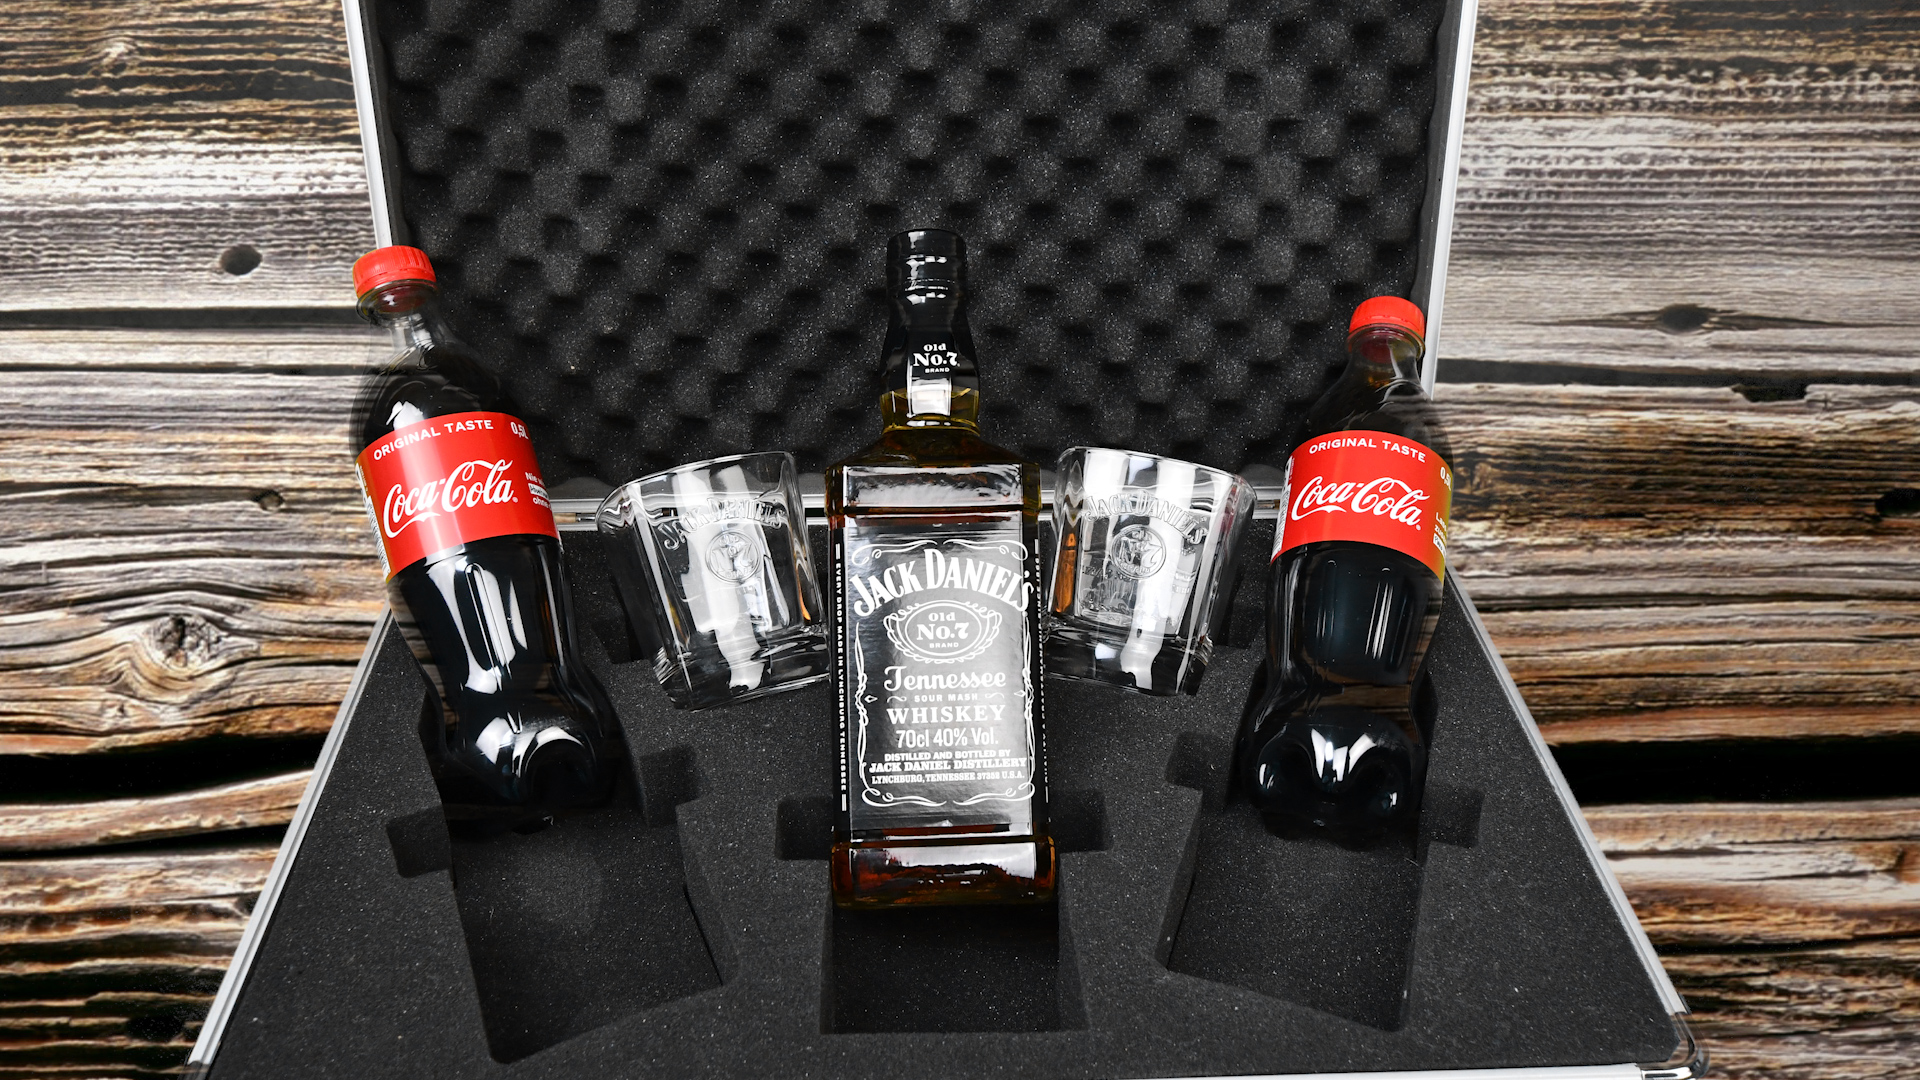
cola, bar, alcohol, alkohol, bag, party, feiern, car, auto, drink, trinken, bottle, automotive tire, alcoholic beverage, glass bottle, drinkware, liquid, table, automotive design, font, distilled beverage, wine bottle, barware, race car, advertising, liqueur, beer, automotive wheel system, logo, still life photography, tire, brand, whisky, shadow, still life, illustration, vodka, wood, auto part, toy, label